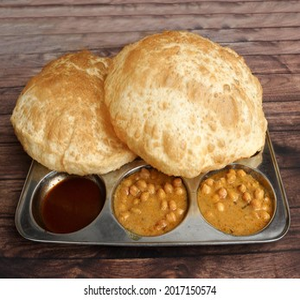
Dish: cholebhature